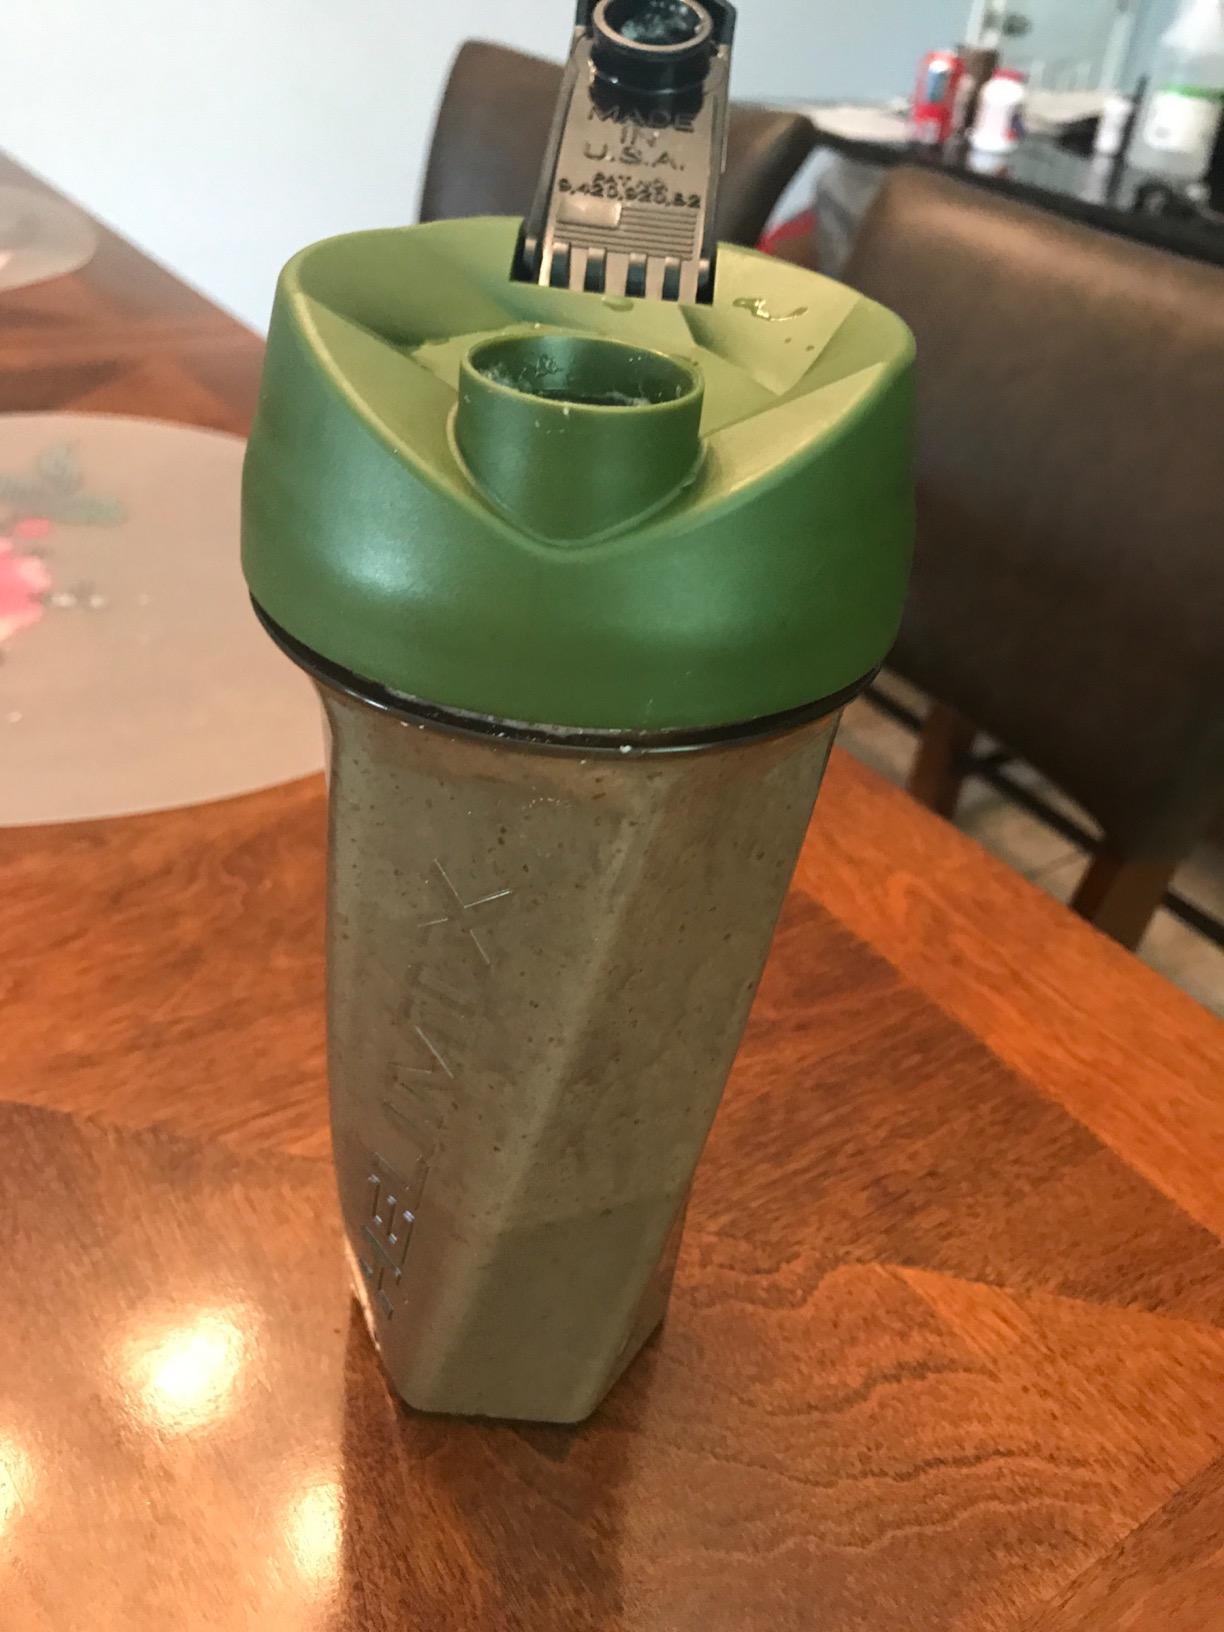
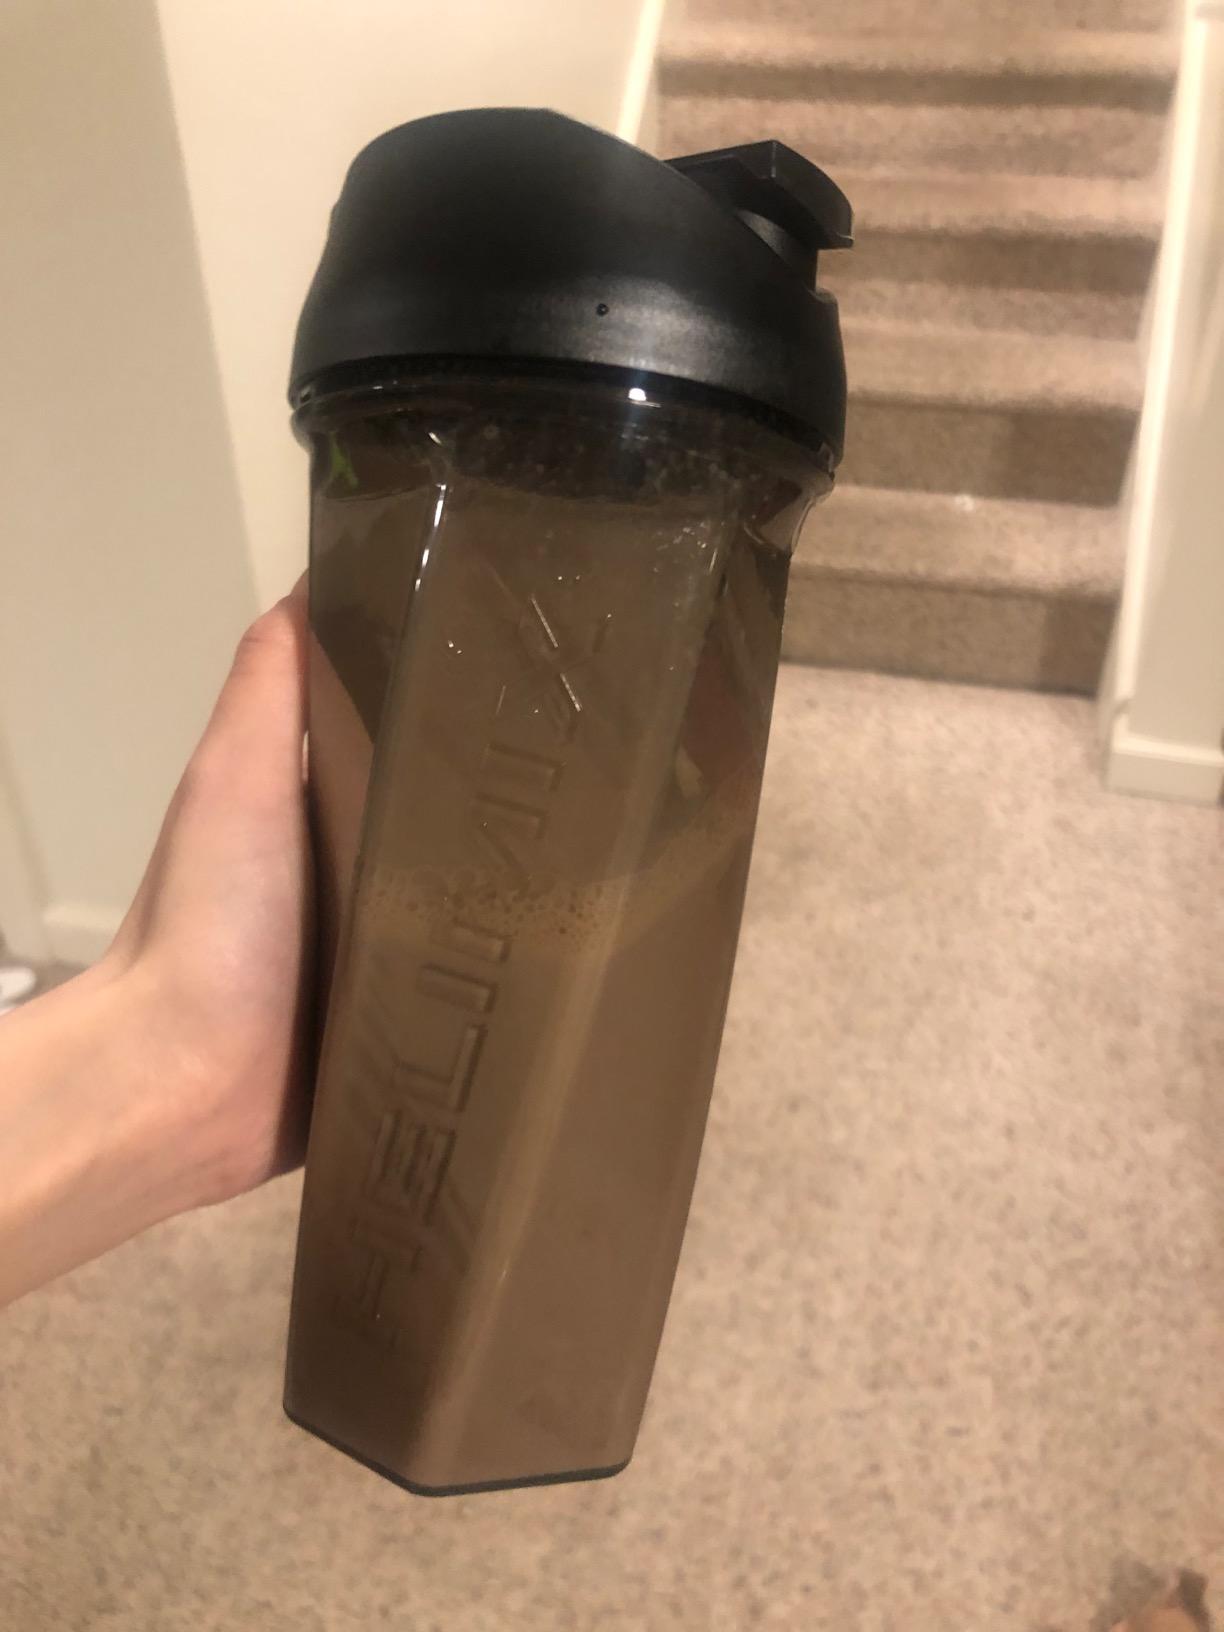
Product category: items_blender
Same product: no